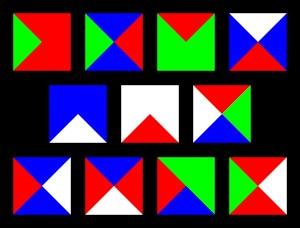
Un pavage du plan est un ensemble de portions du plan, par exemple des polygones, dont l'union est le plan tout entier, sans recouvrement.
En mathématiques, et plus particulièrement en géométrie, un pavage apériodique est un pavage non périodique ne contenant pas de sections périodiques arbitrairement grandes.